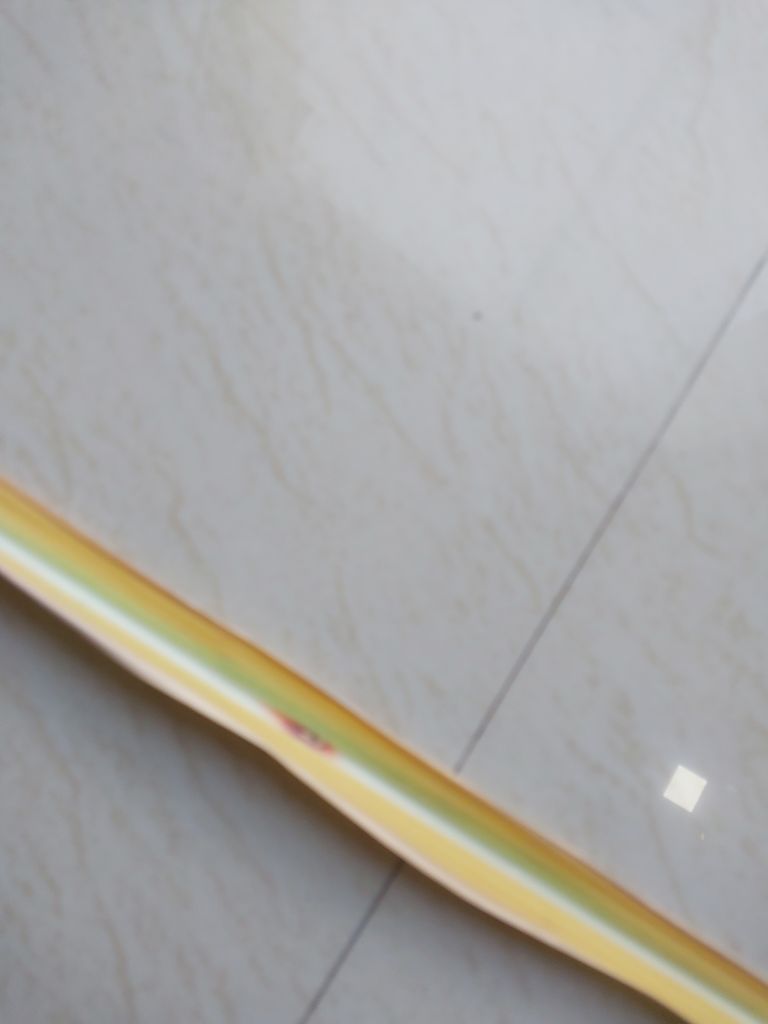
Label: Brown Spot